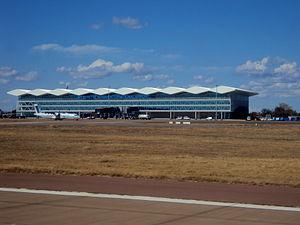
Aéroport International Sir Seretse Khama Português: Aeroporto Internacional Sir Seretse Khama
L'aéroport international de Gaborone ou « aéroport international Sir Seretse Khama » est un aéroport domestique et international desservant la ville de Gaborone, capitale du Botswana. Elle est située au sud-est du Botswana, près du fleuve Notwani, à 15 km seulement de la frontière sud-africaine.